Cub Sport

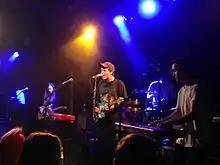
Cub Sport performing in Melbourne in 2016.

In August 2016, they performed a cover of Kanye West's "Ultralight Beam" on Triple J's programme, "Like a Version". The third single, "Come On Mess Me Up", was listed at number 24 on the 2016 Triple J Hottest 100, their first ever appearance in the annual listeners poll. Cub Sport toured nationally and internationally in support of "This Is Our Vice", both as head-liners and support act to Ball Park Music, Loon Lake, Andy Bull, Saskwatch, the 1975 and Big Scary. "This Is Our Vice" was re-released in April 2021, with two bonus tracks, and peaked in the top 60 on the ARIA Albums Chart.